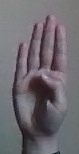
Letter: kaaf